1981 24 Hours of Le Mans

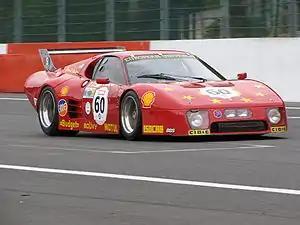
Ferrari 512 BB LM

This year the Porsche works team returned with its last development of the 936. It was fitted with the 2.65-litre turbo engine from the abandoned Indianapolis project. Built in conjunction with Ted Field's Interscope team, it had been banned in America, but the removal of the 3-litre upper-limit in the WCM made it eligible to be used at Le Mans. Converted to run on petrol instead of methanol and wound down in boost, it still generated 620 bhp at a canter and blasted the car down the Mulsanne straight at 355 kp/h (220 mph). The team also replaced the troublesome 5-speed gearbox with the old, race-proven 4-speed version from their 917/30 CanAm of the early '70s, that had been built to handle up to 1000 bhp. One chassis was pulled out of the Porsche museum and revamped. The preparation and prospects were sufficient to entice Jacky Ickx out of retirement once again, lured by the opportunity to become the first driver to achieve five Le Mans victories. He asked to have Derek Bell as his co-driver, with whom he had already shared one of his races win, in 1975 with Mirage. The second car would be driven by works driver Jochen Mass and Hurley Haywood. American Rick Mears was to have been the third driver, but the burns he received from the Indianapolis 500 had not healed sufficiently. His seat was taken by Australian Vern Schuppan who had finished third in the same race.